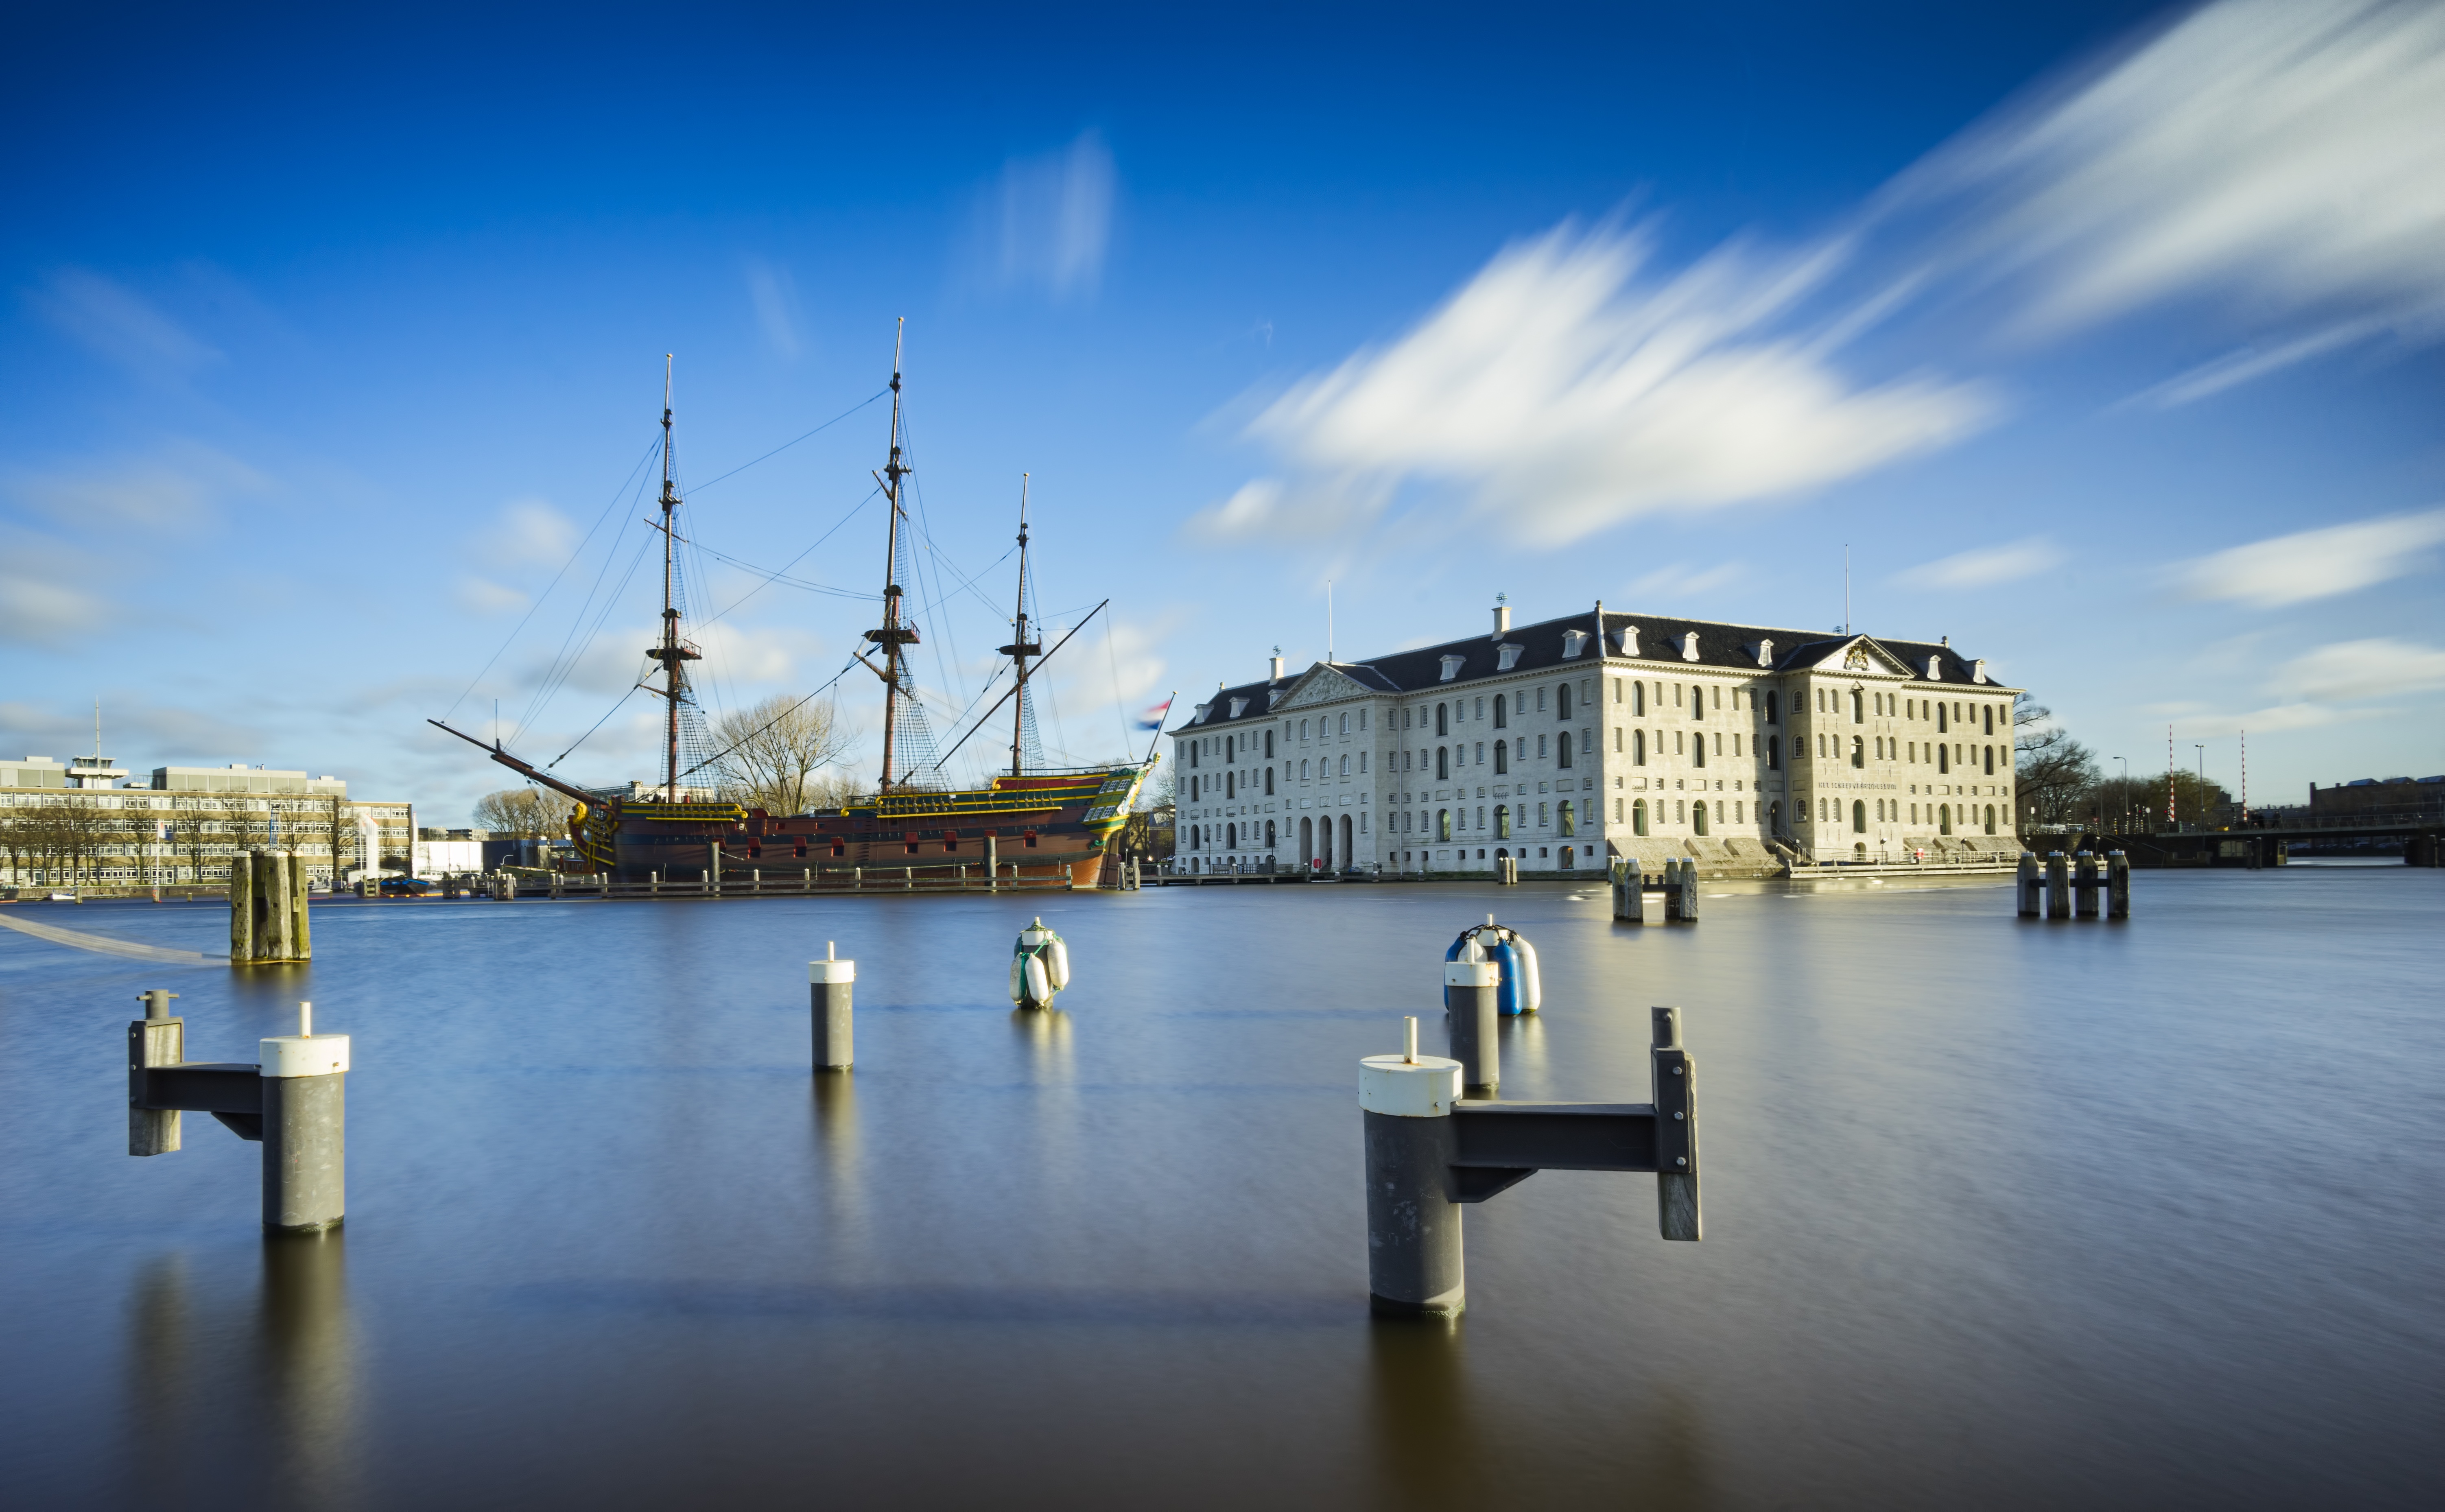
sea, water, dock, bridge, morning, pier, river, ship, cityscape, dusk, evening, reflection, vehicle, landmark, harbor, harbour, marina, port, sailboat, waterway, sailship, sailing ship, nonbuilding structure